Hallmark Hall of Fame

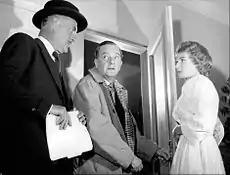
A production of "Dial M for Murder", L–R: John Williams, Maurice Evans, and Rosemary Harris (1958)

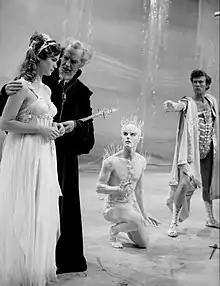
A production of "The Tempest", L–R: Lee Remick, Maurice Evans, Roddy McDowall and William Bassett (1960)

Hallmark Hall of Fame, originally called Hallmark Television Playhouse, is an anthology program on American television, sponsored by Hallmark Cards, a Kansas Citybased greeting card company. It is the longest-running prime-time series in the history of television; it began airing in 1951 and aired on network television until 2014, with episodes largely limited to one film in a span of several months since the 1980s. Since 1954, all of its productions have been broadcast in color. It was one of the first video productions to telecast in color, a rarity in the 1950s. Many television films have been shown on the program since its debut, though the program began with live telecasts of dramas and then changed to videotaped productions before finally changing to filmed ones.